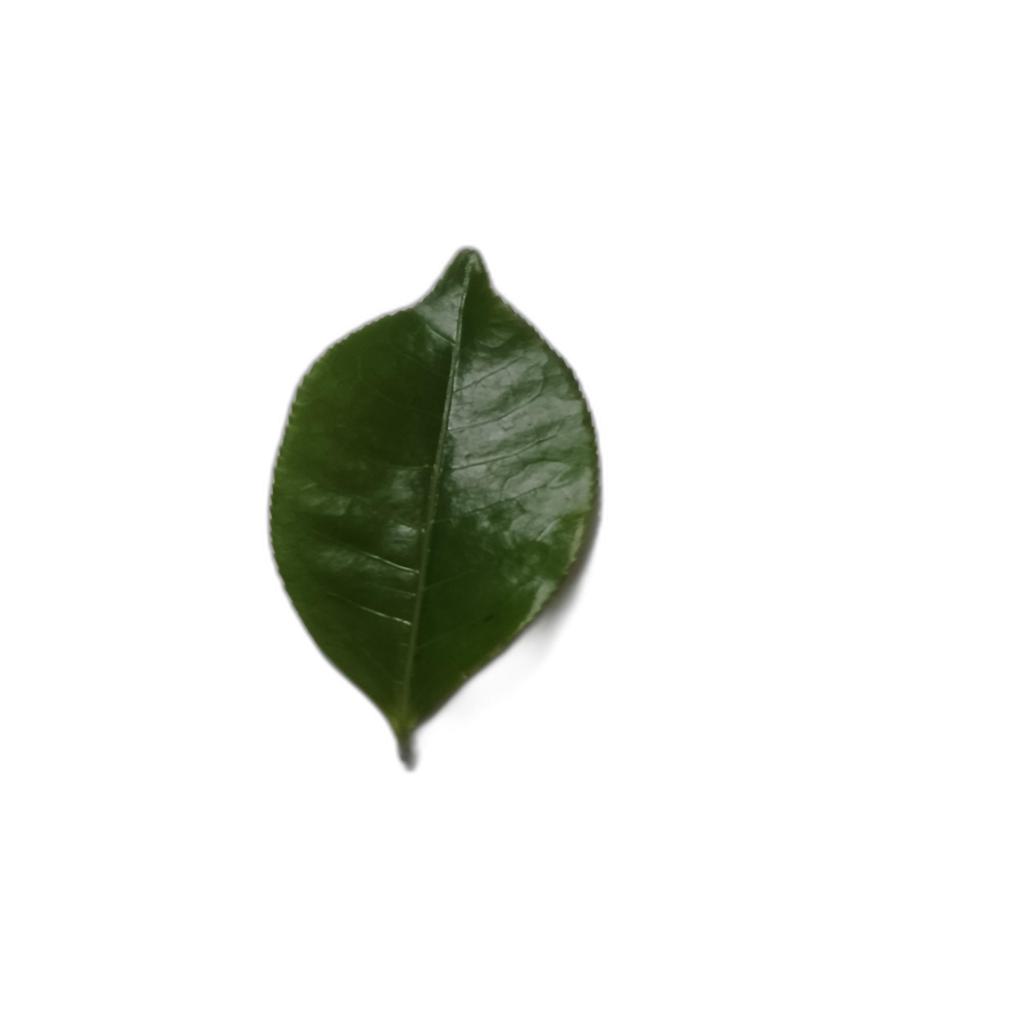
Label: Healthy